Jewish mythology

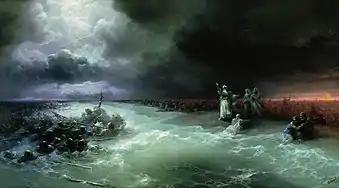
Passage of the Jews through the Red Sea

The story of the exodus is told in the books of Exodus, Leviticus, Numbers, and Deuteronomy. The Israelites had settled in the Land of Goshen in the time of Joseph and Jacob, but a new pharaoh arose who enslaved and oppressed the children of Israel. At this time Moses was born; the Pharaoh had commanded that all male Hebrew children born would be drowned in the river Nile, but Moses' mother placed him in an ark and concealed the ark in the bulrushes by the riverbank, where the baby was discovered and adopted by Pharaoh's daughter, and raised as an Egyptian. One day after Moses had reached adulthood he killed an Egyptian who was beating a Hebrew. Moses, in order to escape the Pharaoh's death penalty, fled to Midian.